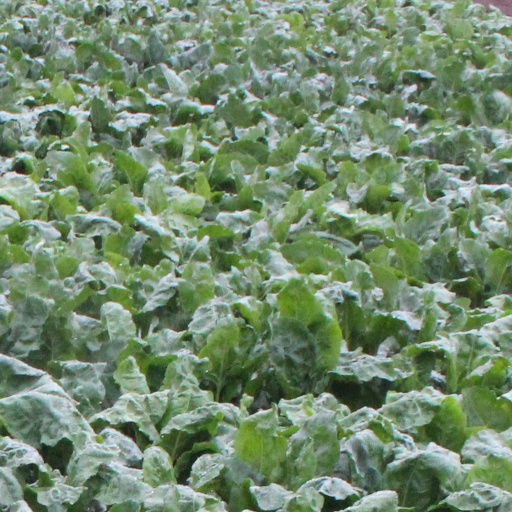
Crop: sugar beet